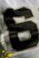
Number: 6